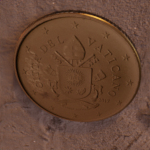
Coin value: 50cents
Country: va
Edition: 2017